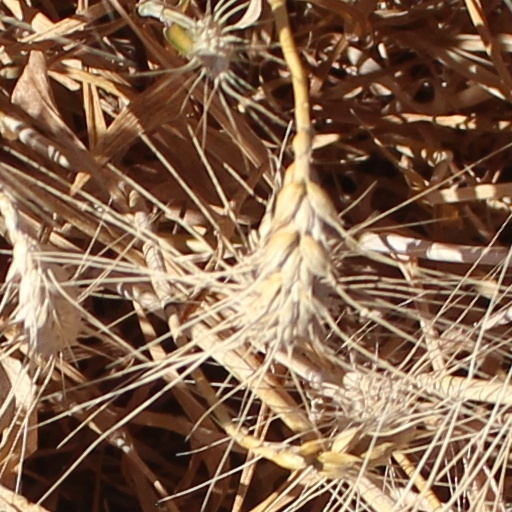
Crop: wheat